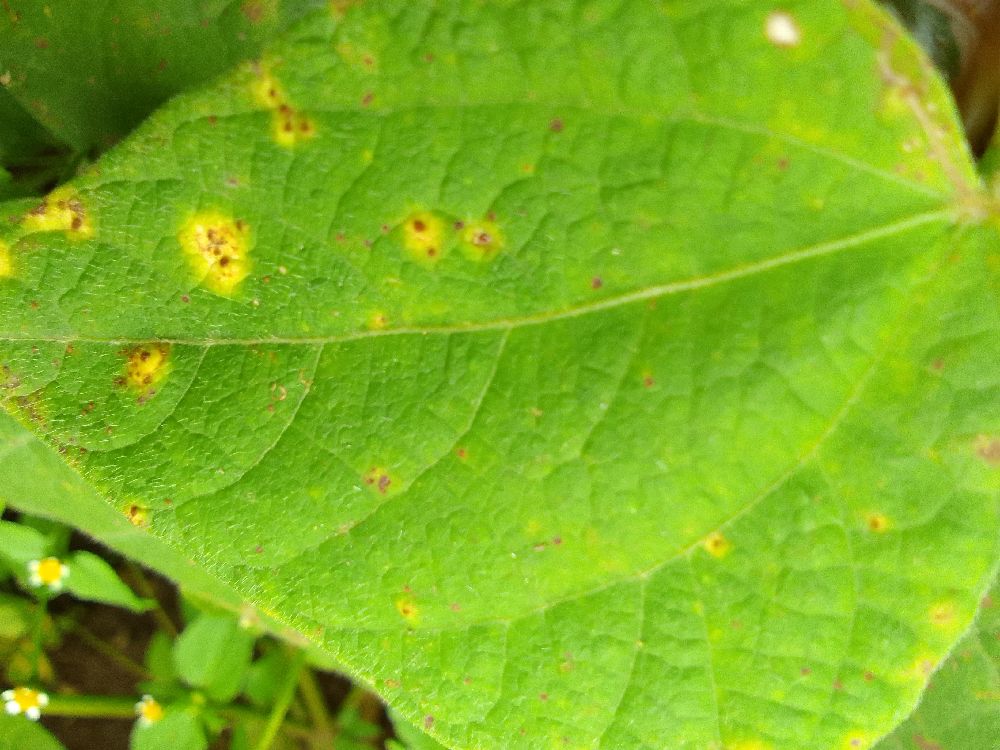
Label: rust